2014 G20 Brisbane summit

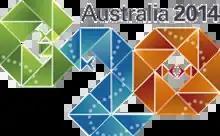
Logo of the G20 Australia 2014 summit

The 2014 G20 Brisbane summit was the ninth meeting of the G20 heads of government/heads of state. It was held in Brisbane, the capital city of Queensland, Australia. The hosting venue was the Brisbane Convention & Exhibition Centre at South Brisbane. The event was the largest ever peacetime police operation in Australia.